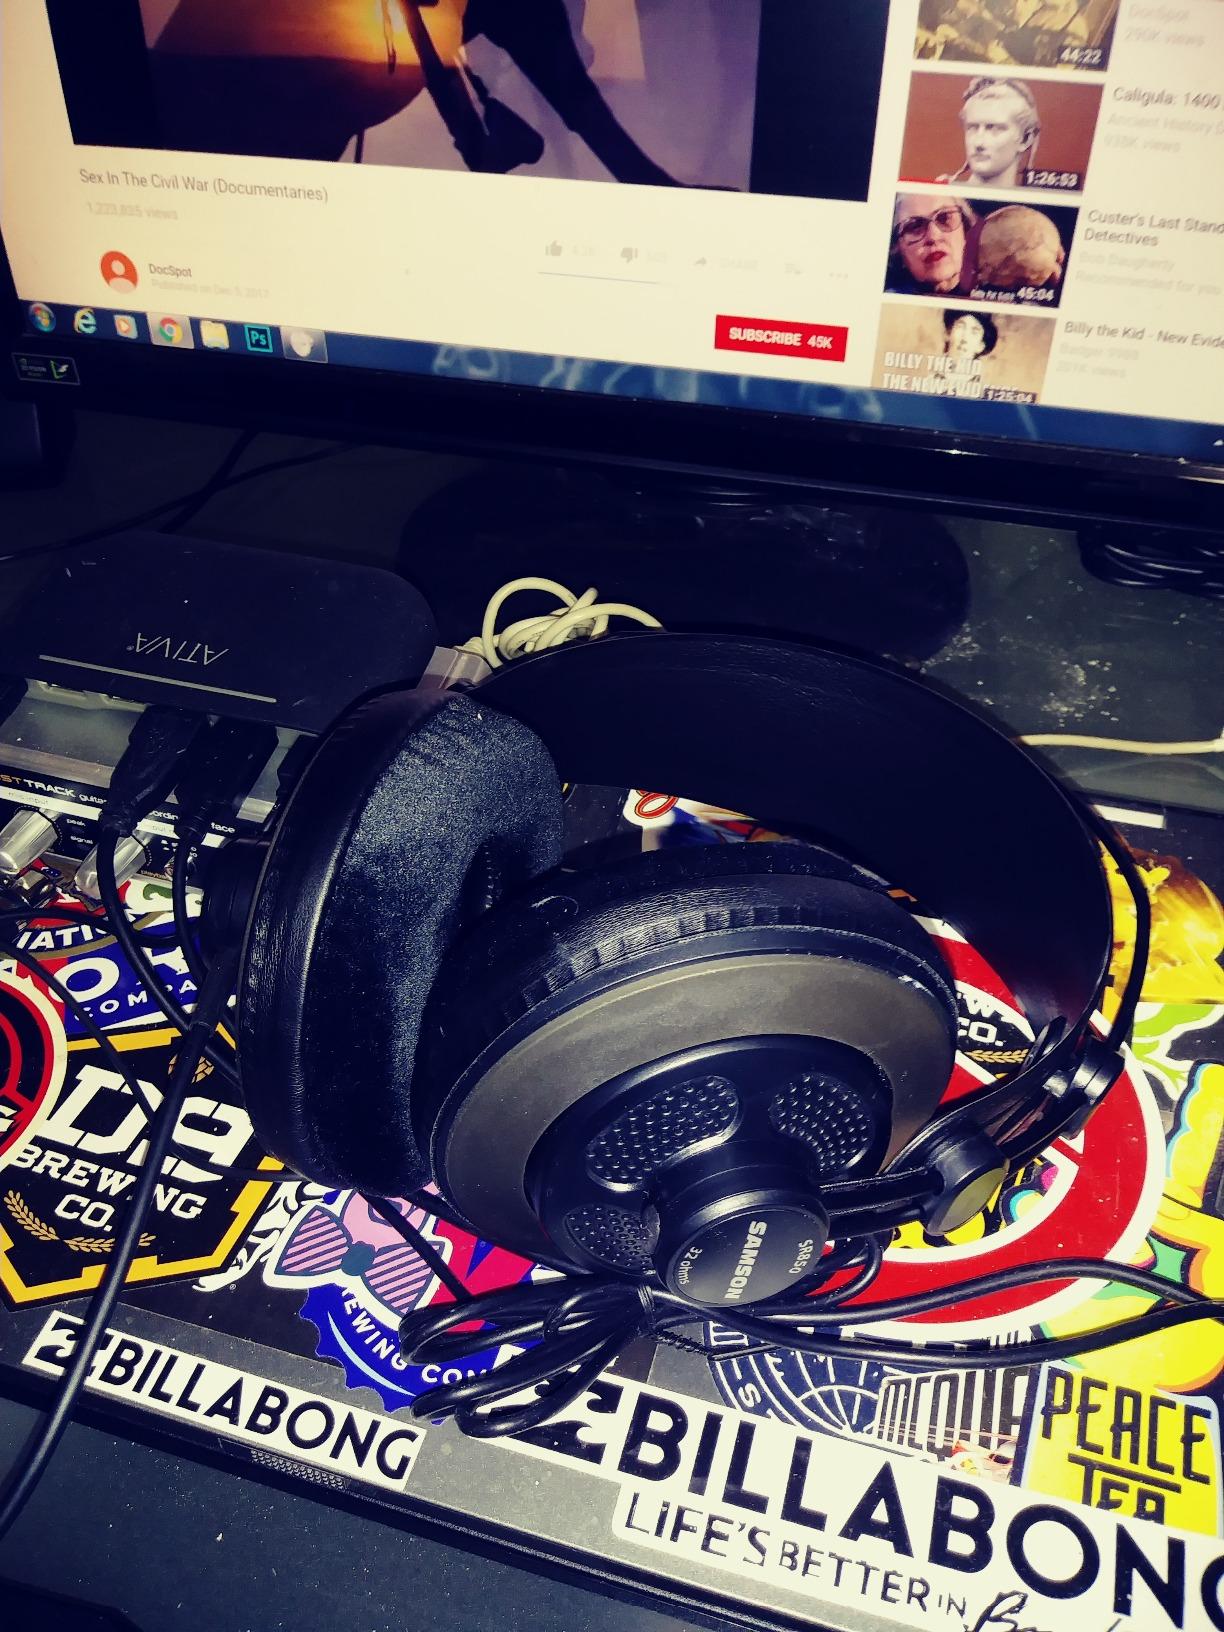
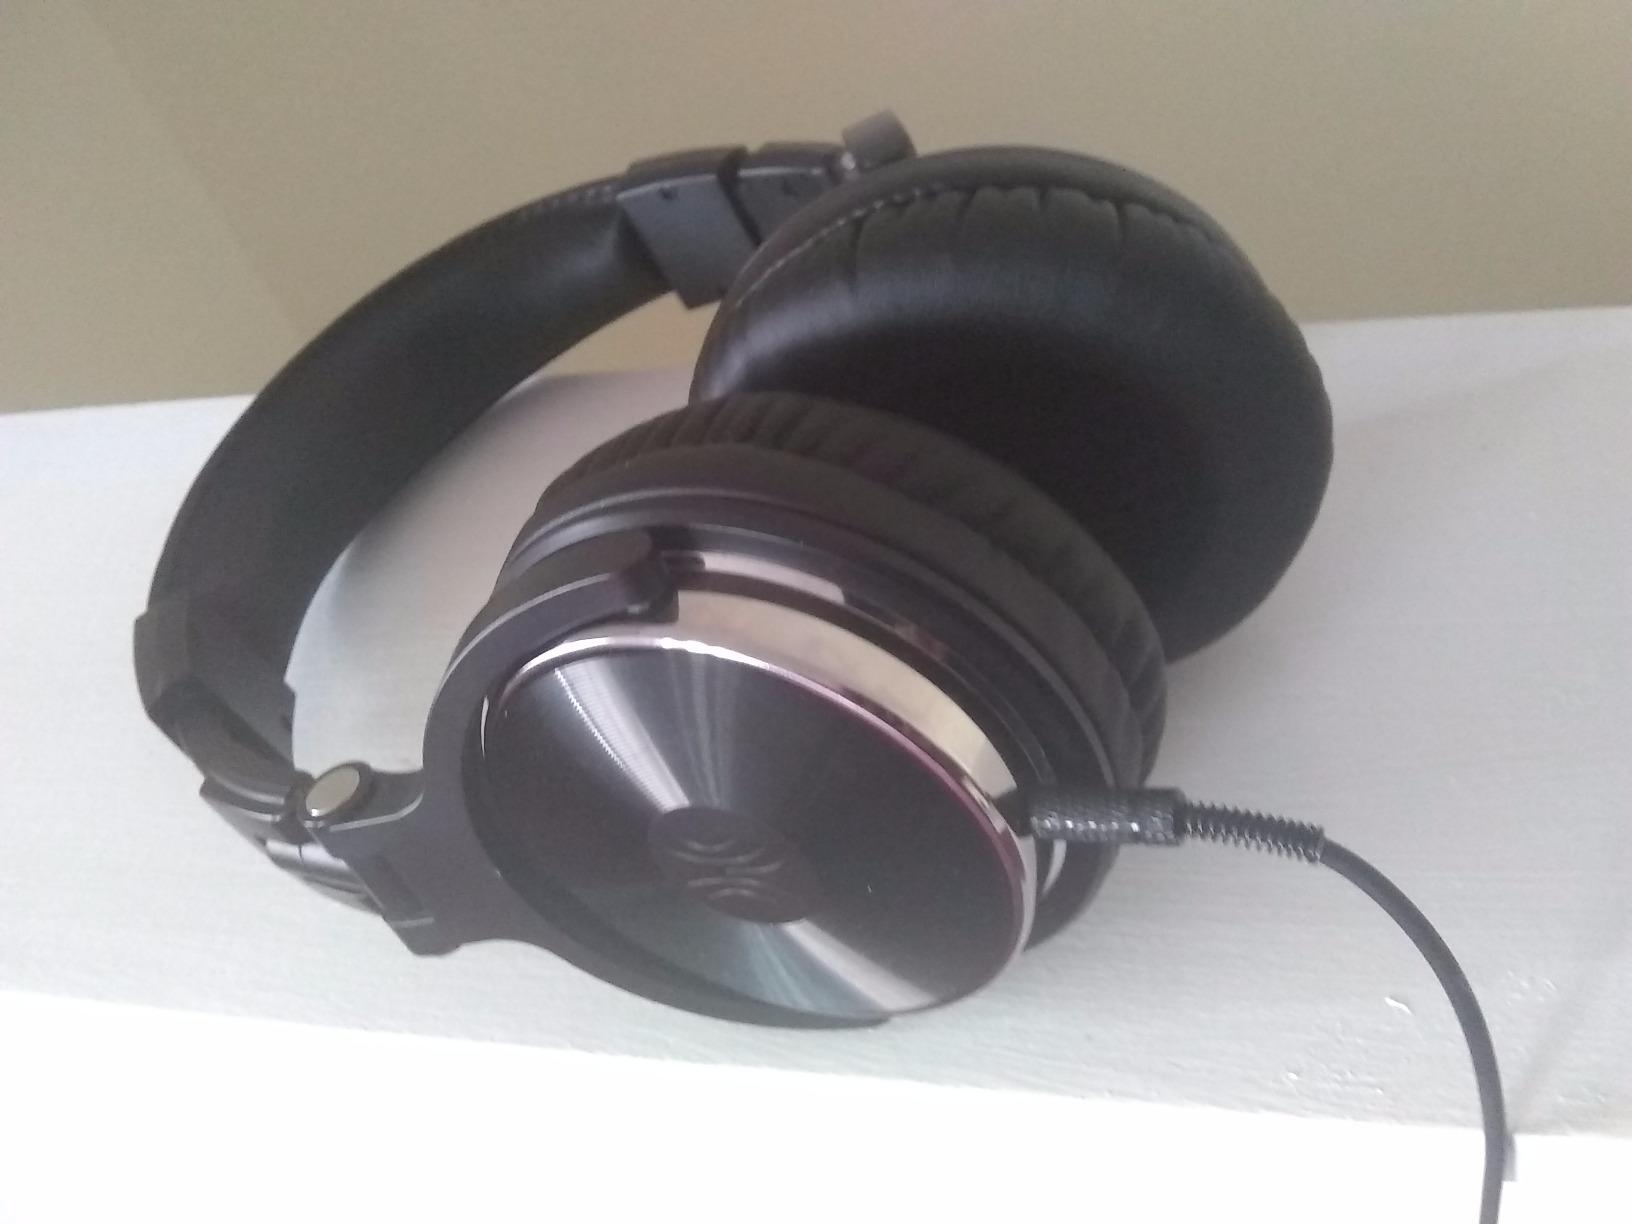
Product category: headphones
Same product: no